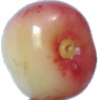
Label: Cherry Rainier 1